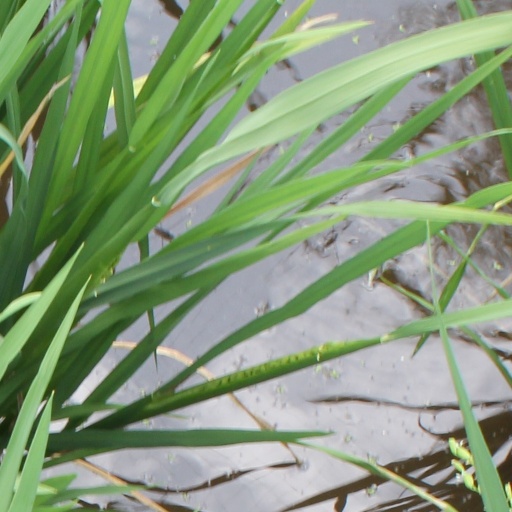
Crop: rice